Global Energy and Water Exchanges

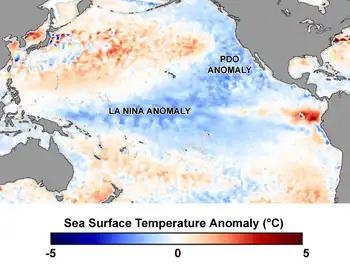
Anomalies in April 2008. Note while the central Pacific tropics are under La-Nina, the Eastern Pacific is warming

An example of climate-forcing anomalies might be used to describe the events of 1998 to 2002, a strong El-Nino/La Nina cycle. The onset of the cycle can be influenced by global warming, which facilitated a larger increase of warm water in the tropics, rapidly enough that the thermocline was tolerant. A thermocline is a sharp temperature drop at depth; it varies during the year, with location, and over long periods of time. As the thermocline depth increases El-Nino events are more likely; however, during the peak of the event energy is dissipated and the thermocline decreases depth, possibly to below normal levels so the a strong La-Nina event can results. The world's oceans, particularly the depths of the Atlantic, are believed to be a sink for that is adsorbed at the polar regions, as this builds into the Pacific the upwelling and warming of water can bring -rich waters trapped in the cold pressurized bottom layers to the surface. Local increases of occur which allow more heat-trapping; the La-Nina may be mild or aborted early in the process. However, if the return of the thermocline has enough momentum it could propel a strong La-Nina event that last for a few years. However, rapid cooling in the Arctic can allow for more trapping and offset release of during La-Nina in a specific area. The Pacific Decadal Anomaly (PDA See image) may influence the source, direction or momentum of rise of the cold water component of the thermocline.